The Apocalypse Fire

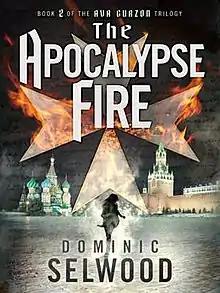

The Apocalypse Fire is a 2016 mystery detective thriller novel by the English historian and journalist Dominic Selwood. It is part two of the Ava Curzon trilogy and sequel to The Sword of Moses.